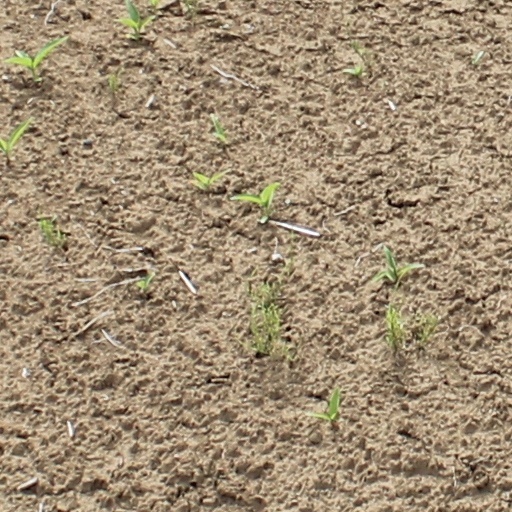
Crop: wheat